Woman of Breakwater

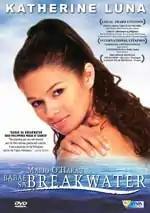
DVD

Women of Breakwater, also known as "Woman of Breakwater "or "Babae sa Breakwater "in Tagalog is a 2003 Filipino drama film directed by Mario O'Hara and starring Katherine Luna. The film is a moving insight into the squalor and poverty of inner-city life in the Philippines. As a tragic tale, it covers a whole plethora of emotions surrounding the lives of some of the poorest people in Manila portrayed in the film.